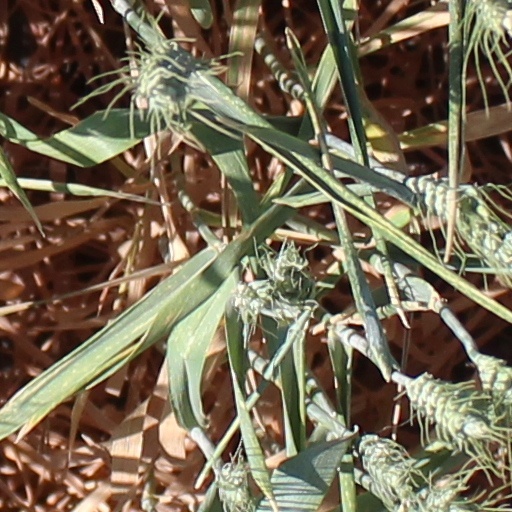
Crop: wheat